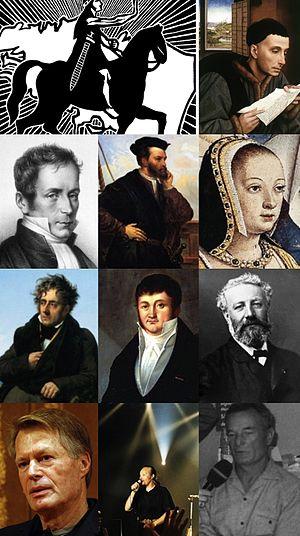
Les Bretons sont un peuple originaire de Bretagne, une région située dans le nord-ouest de la France métropolitaine, sous l'autorité de ducs jusqu'au XVIᵉ siècle. Ils doivent leur nom à des groupes brittophones qui émigrèrent du Sud-Ouest de la Grande-Bretagne en vagues successives à partir du IIIᵉ siècle jusqu’au VIᵉ siècle dans l'Ouest de la péninsule Armoricaine, renommée par la suite Bretagne d’après leur nom.